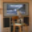
Label: television